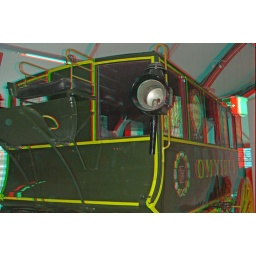
London Transport Museum in anaglyph 3D stereo red cyan glasses to view